Schrondweiler

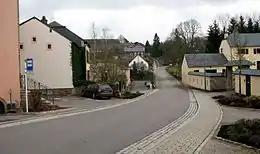

Schrondweiler is a village in the commune of Nommern, in central Luxembourg. The village has a population of 437 as of 2024.